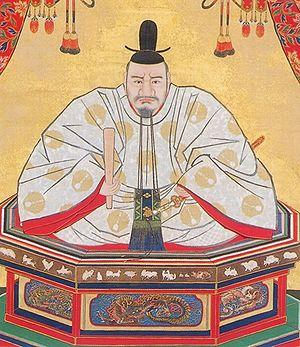
Nabeshima Naoshige est un daimyo de la province de Hizen de 1538 à 1618.